Dalotuzumab

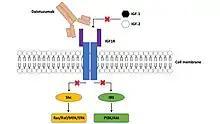

There are more than 30 different anti-IGF1R candidate drugs involved in over 70 industry and academic-initiated clinical trials.